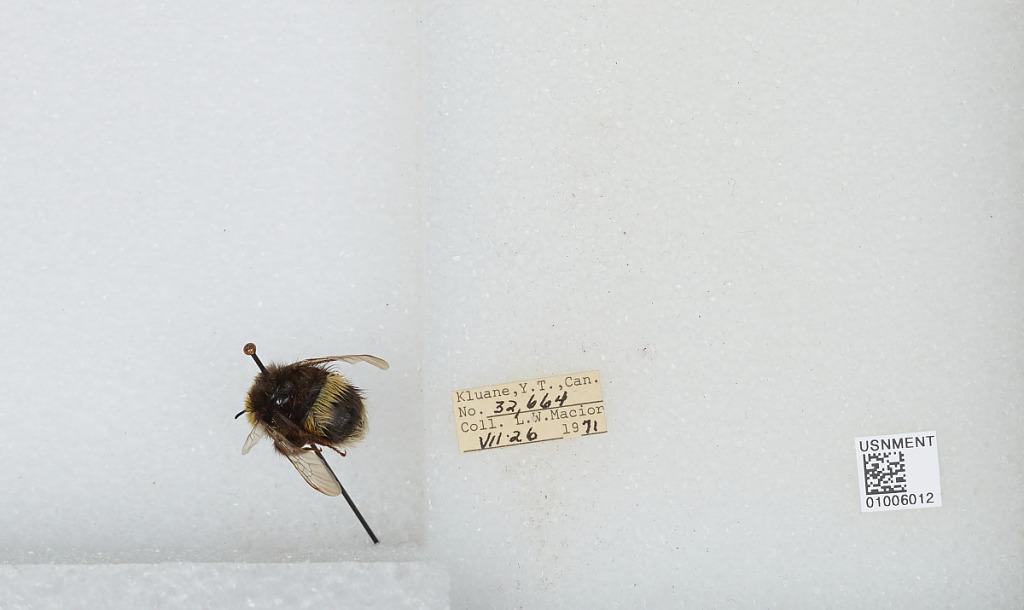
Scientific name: Bombus (Bombus) lucorum (Linnaeus)
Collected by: L. Macior
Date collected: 1971-7-26
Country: Canada
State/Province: Yukon Territory
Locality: Kluane
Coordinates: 60.75, -139.5